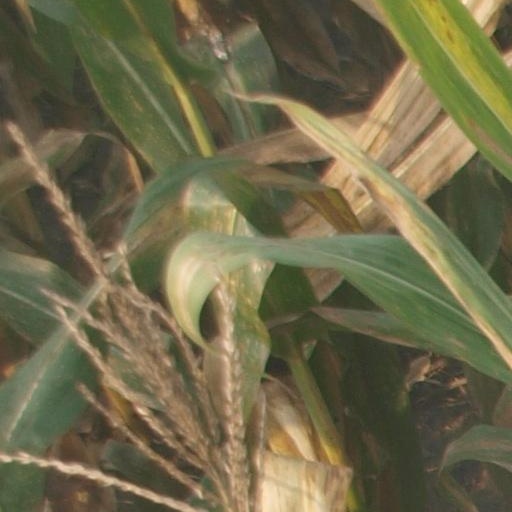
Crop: maize; corn